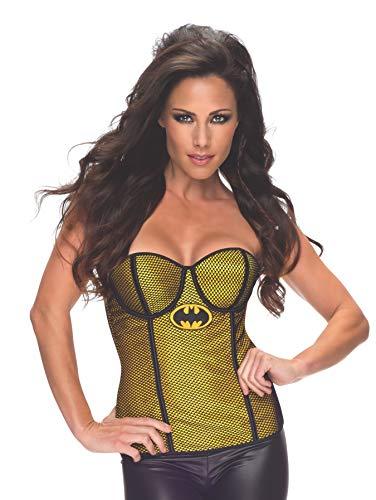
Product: Rubie's Women's DC Comics Batgirl Corset with Fishnet Overlay, Black/Yellow, Medium
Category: Clothing, Shoes & Jewelry | Costumes & Accessories | Women | Costumes & Cosplay Apparel | Tops & Corsets
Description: Great Condition.
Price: $34.40
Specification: ProductDimensions:14.7x13.3x2.7inches|ItemWeight:6.4ounces|ShippingWeight:8.8ounces(Viewshippingratesandpolicies)|DomesticShipping:ItemcanbeshippedwithinU.S.|InternationalShipping:ThisitemcanbeshippedtoselectcountriesoutsideoftheU.S.LearnMore|ASIN:B00L3HWCIW|Itemmodelnumber:880414|Manufacturerrecommendedage:4-12years